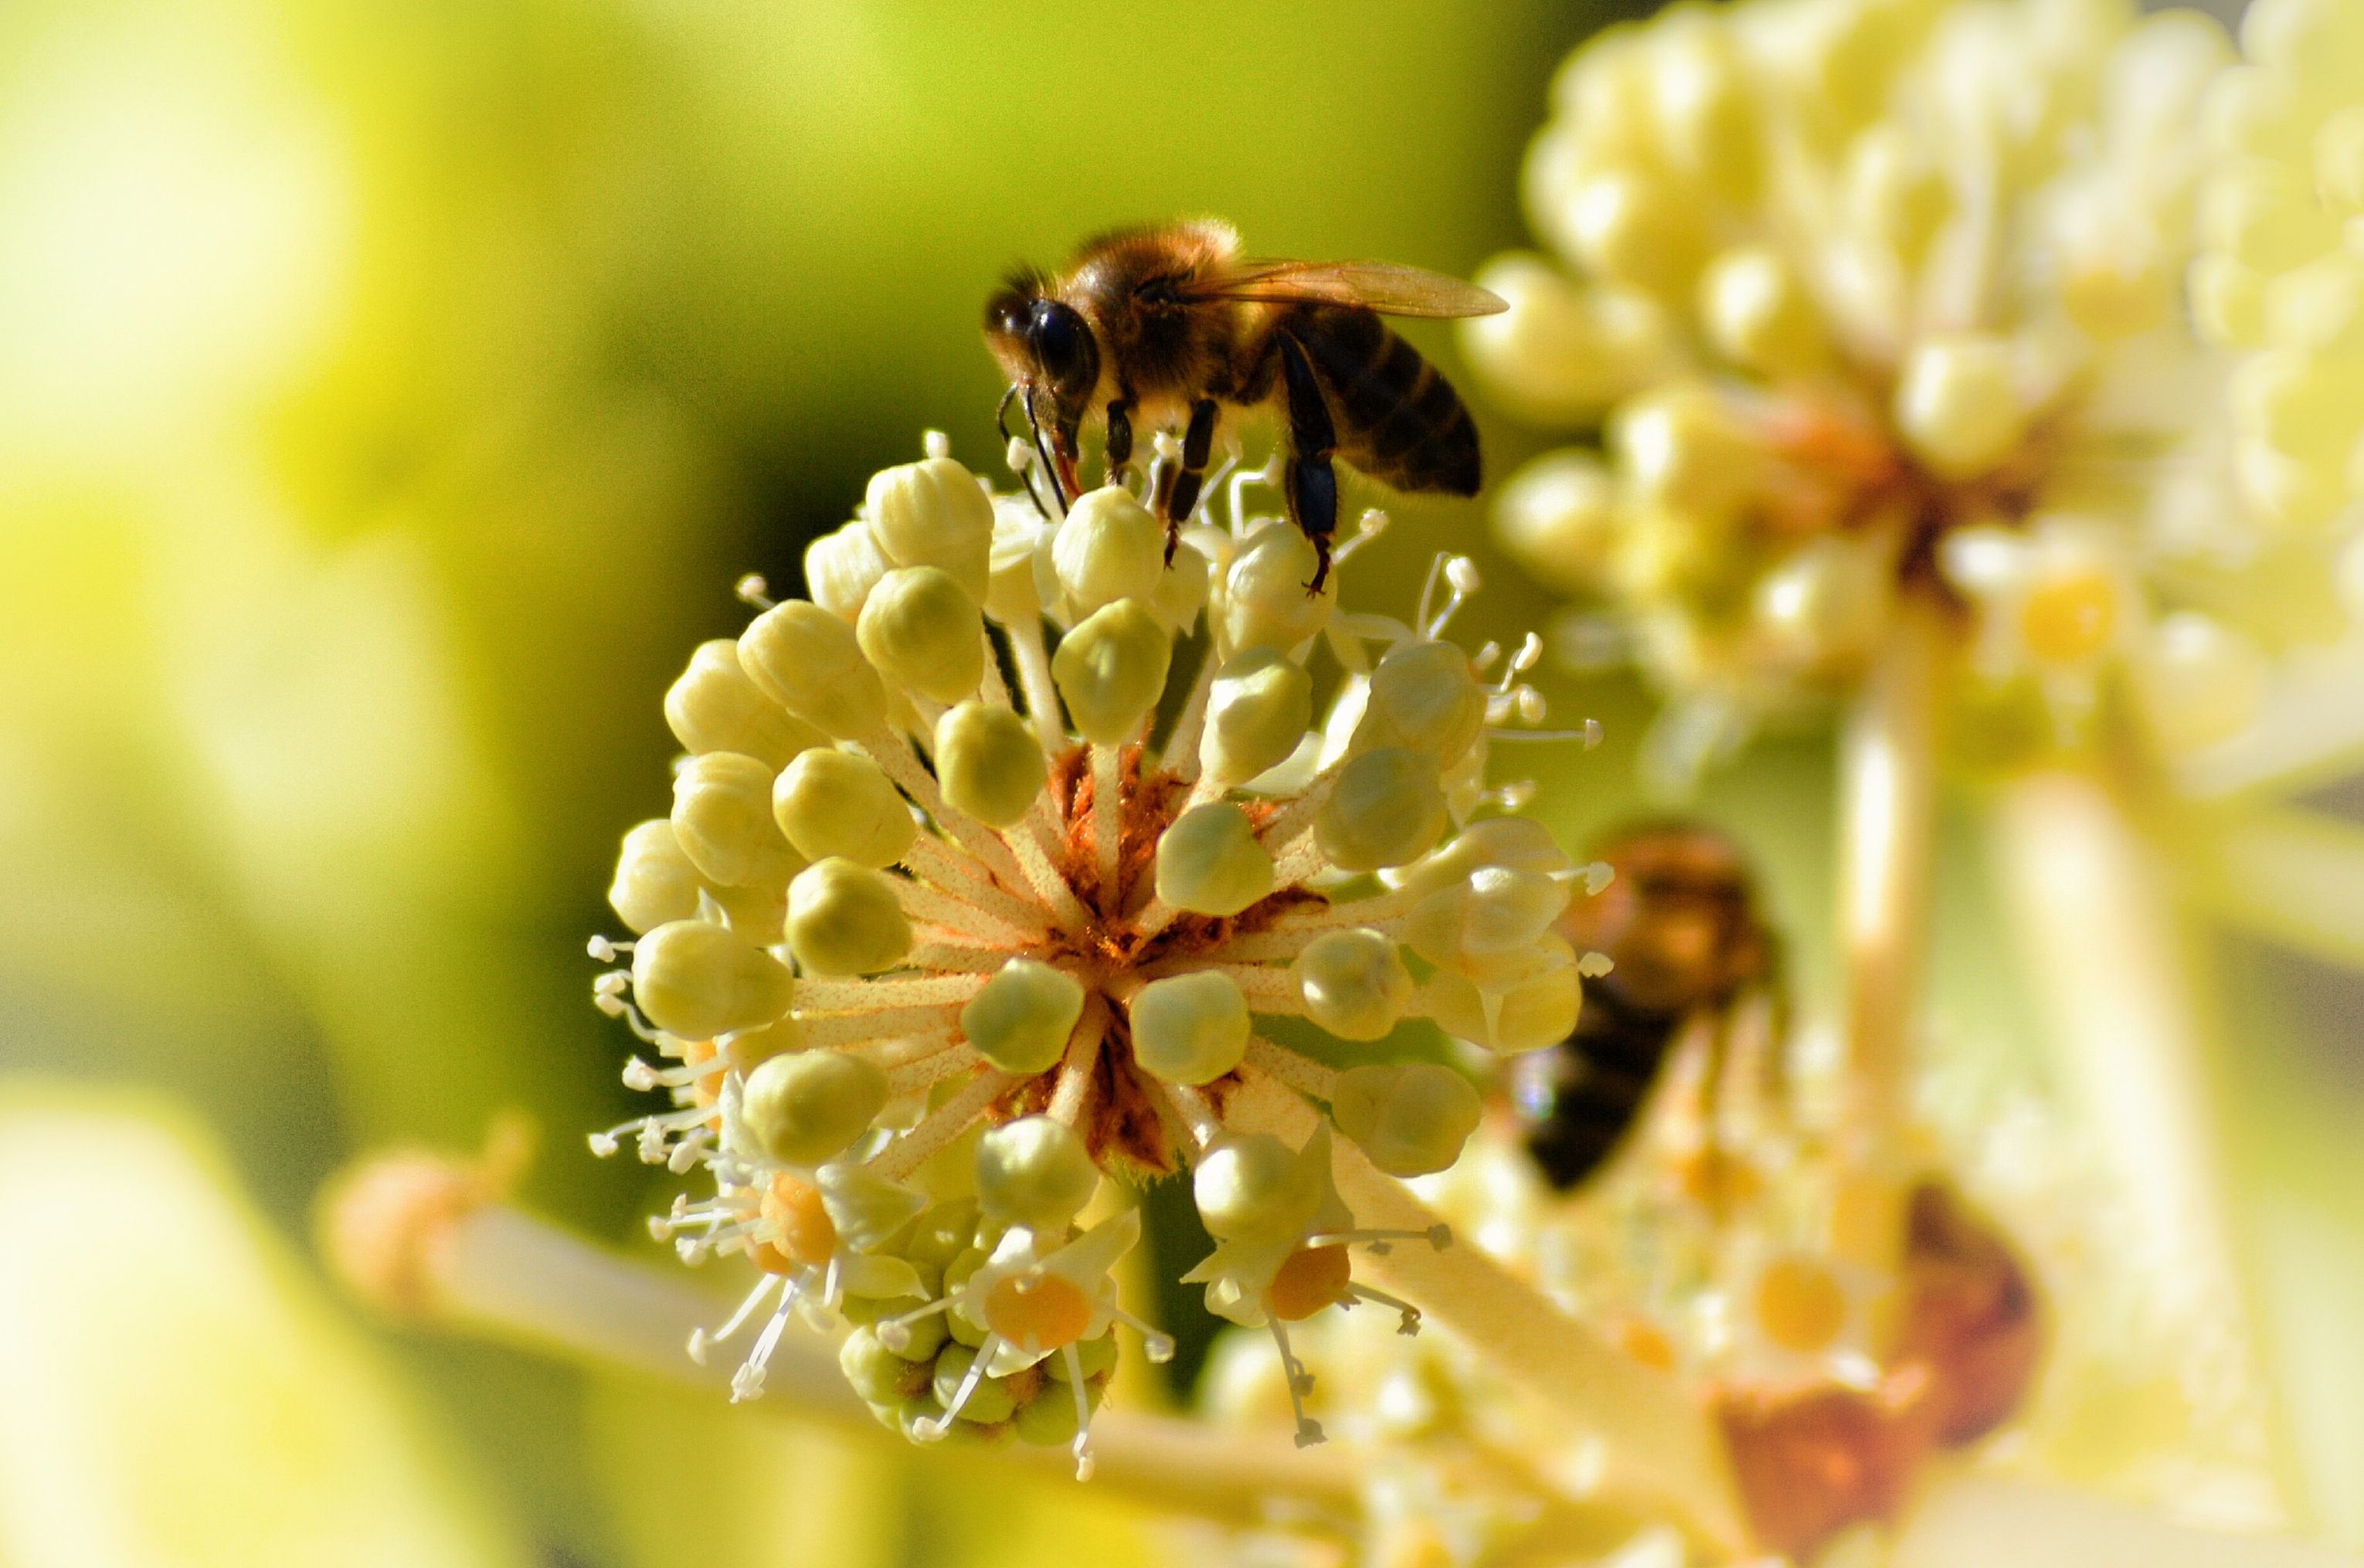
blossom, plant, photography, flower, pollen, insect, macro, botany, yellow, flora, fauna, invertebrate, close up, publicdomain, focus, entomology, bee, honeybee, nectar, macro photography, westernhoneybee, europeanhoneybee, apiology, honey bee, membrane winged insect